Geocaching

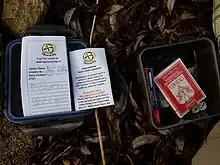
A geocache hidden through the Opencaching website

As well as concerns about littering and bomb threats, some geocachers have hidden their caches in inappropriate locations, such as electrical boxes, which may encourage risky behavior, especially by children. Hides in these areas are discouraged, and cache listing websites enforce guidelines that disallow certain types of placements. However, as cache reviewers typically cannot see exactly where and how every cache is hidden, problematic hides can slip through. Ultimately it is also up to cache finders to use discretion when attempting to search for a cache, and report any problems.